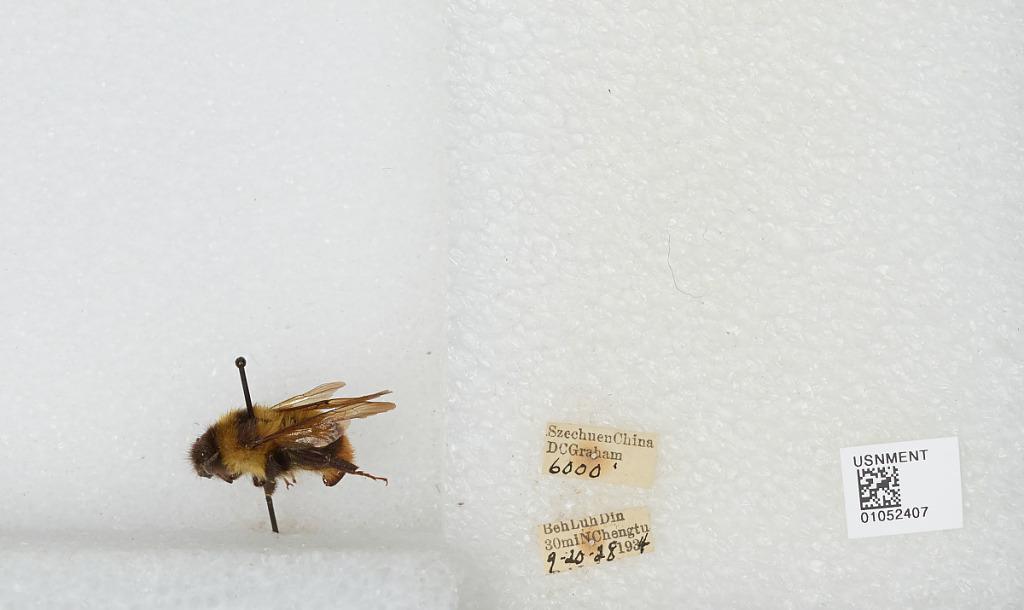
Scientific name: Bombus sp.
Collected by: D. Graham
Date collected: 1934-9-20
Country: China
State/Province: Sichuan
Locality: Beh Luh Din, 30 miles North of Chengdu